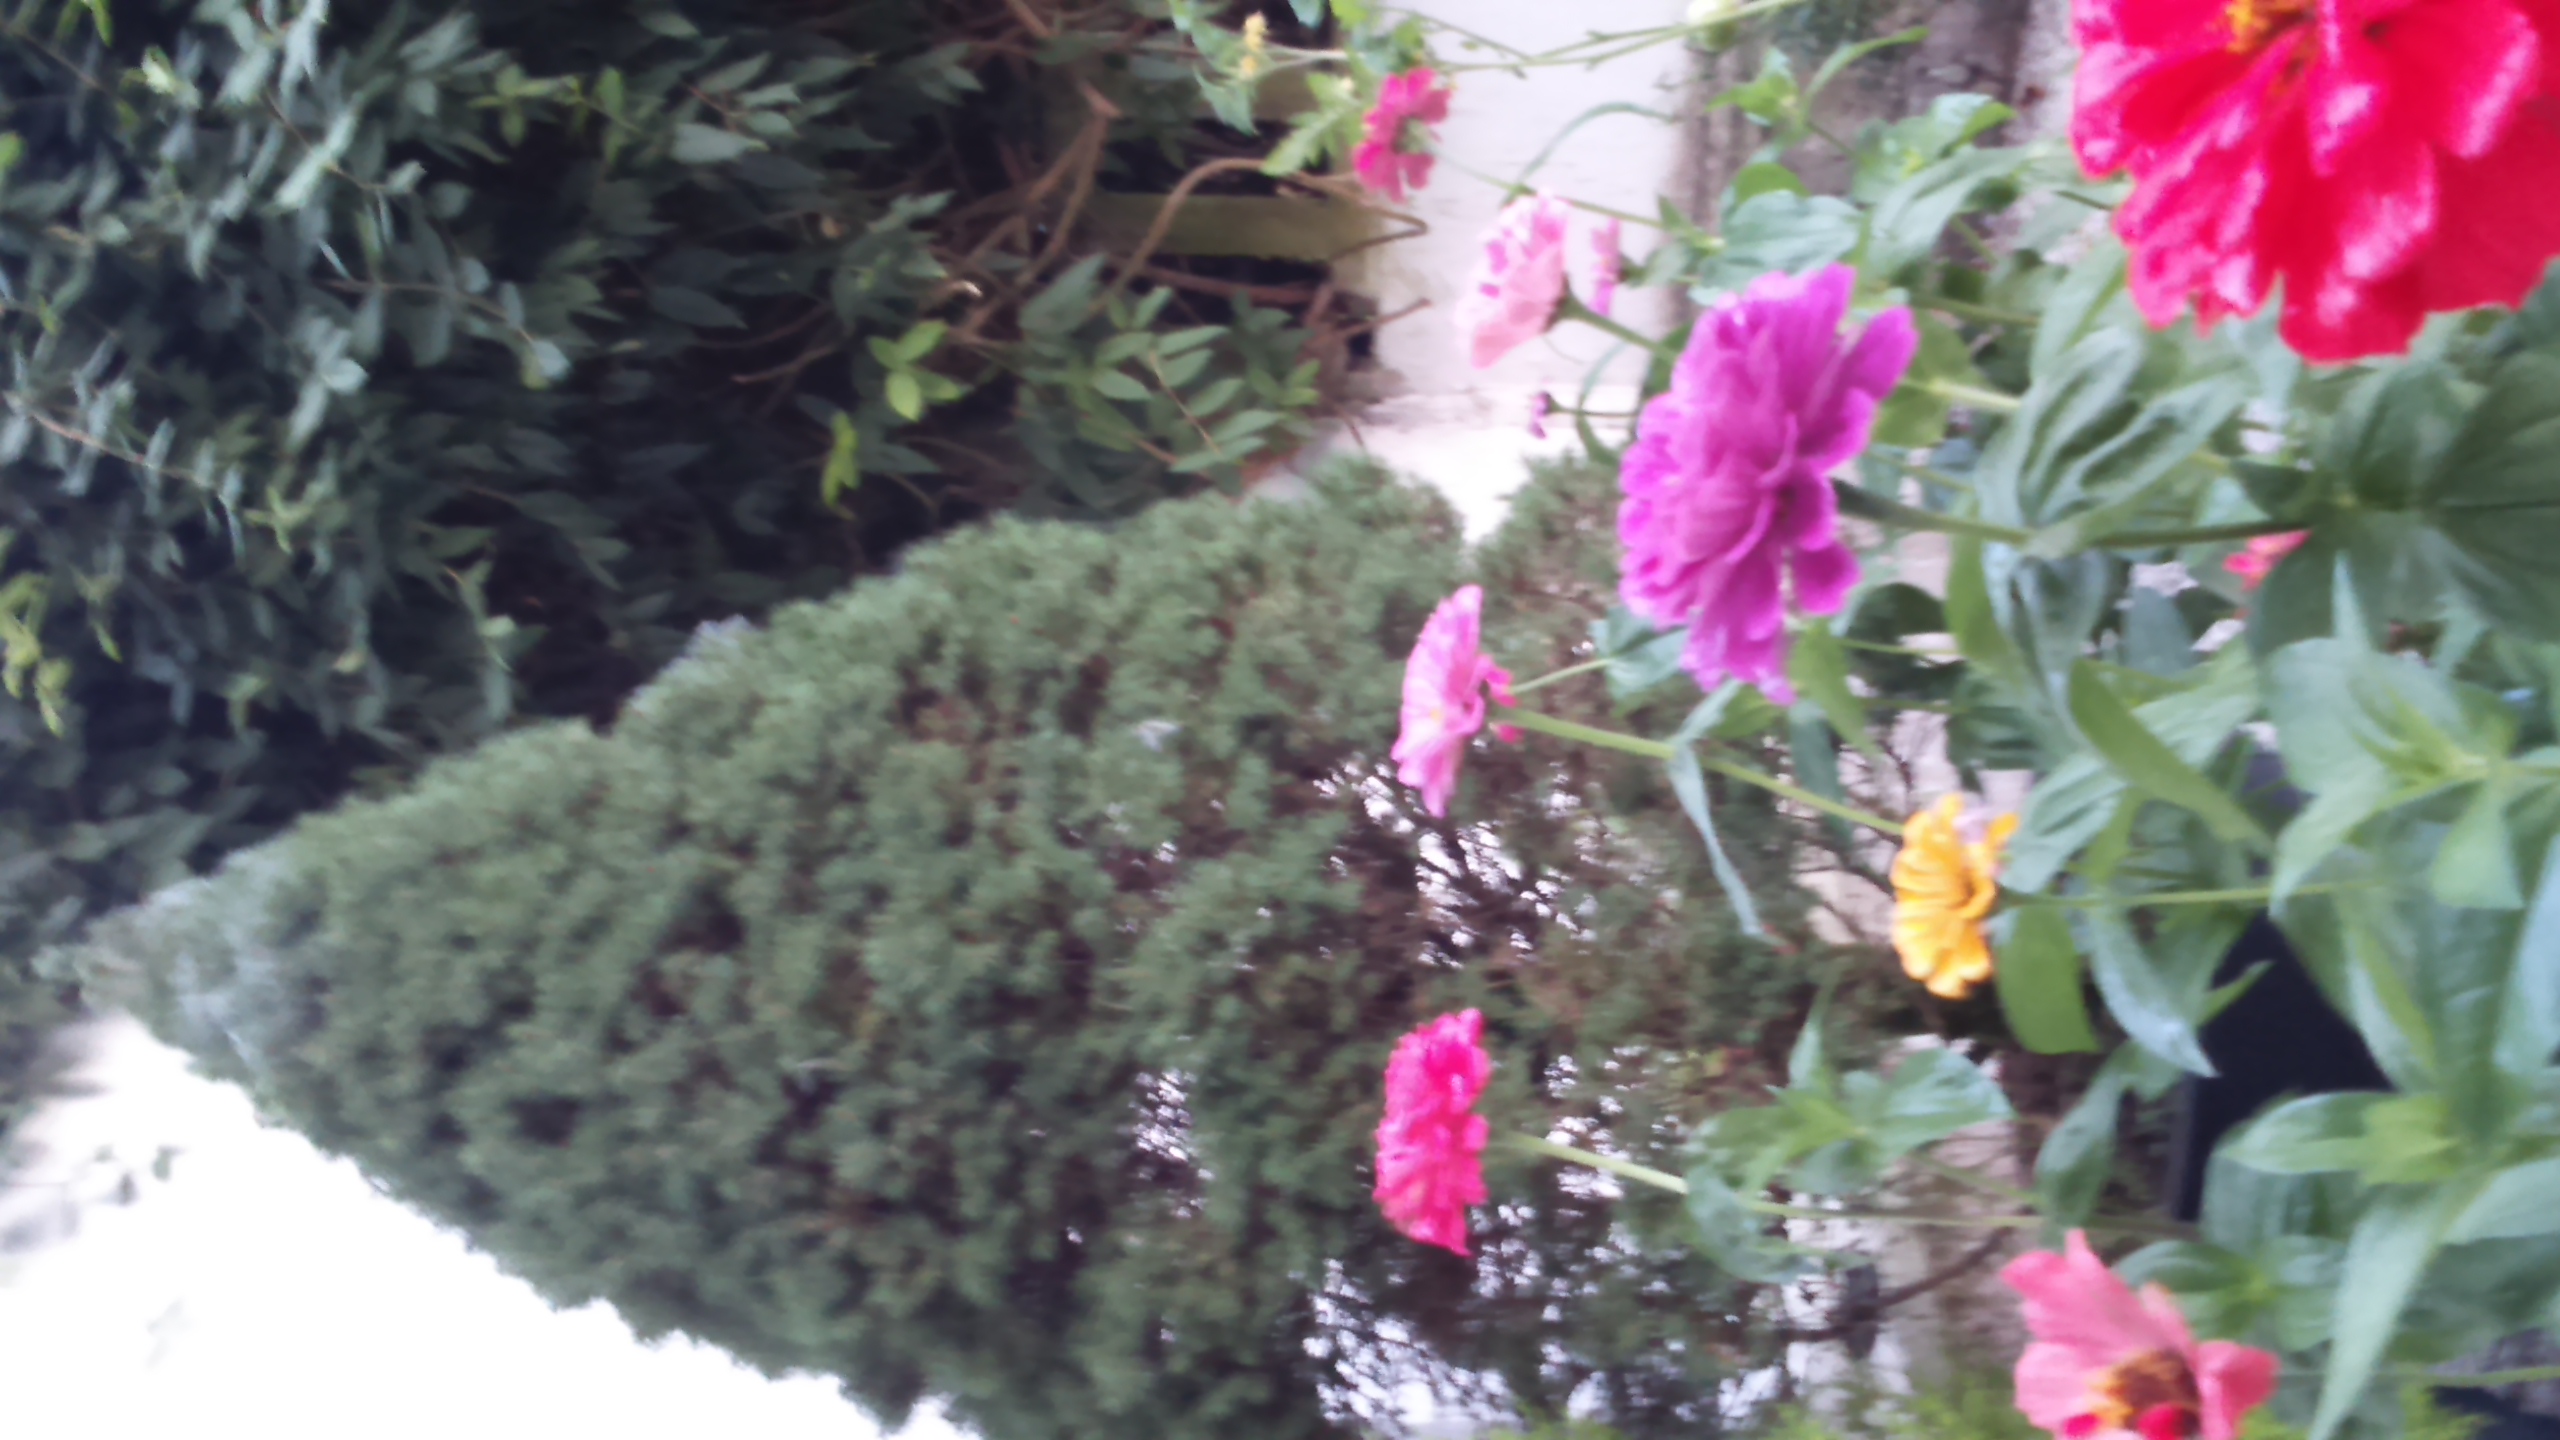
flower, plant, pink, botany, flowering plant, shrub, annual plant, magenta, herbaceous plant